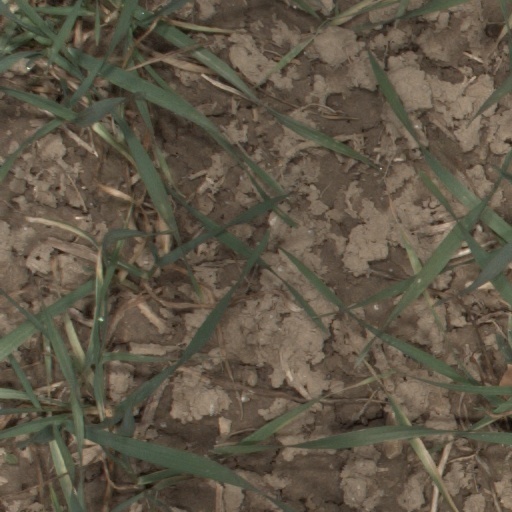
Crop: wheat